Mel Hein

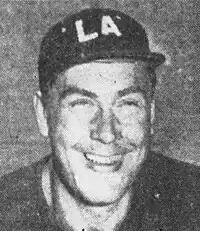
Hein, circa 1947

Hein played for 15 years as a center and a defensive lineman. Hein was a first-team All-Pro center eight straight years from 1933 to 1940. He was also selected as the NFL's most valuable player in 1938 which he is still the only Offensive Lineman to ever win the award. He was the starting center on two NFL championship teams — in 1934 (NYG 30, Chicago 13) and again in 1938 (NYG 23, Green Bay 17). Hein was also a member of five Giants teams that lost NFL championship games — 1933, 1935, 1939, 1941, and 1944.